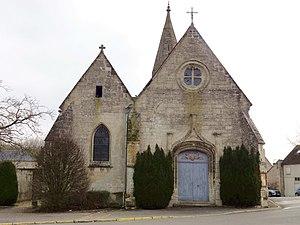
L'église Saint-Martin est une église catholique paroissiale située à Cauvigny, dans le département de l'Oise, en France. Sa fondation remonte au moins au XIᵉ siècle, et le mur méridional de la nef englobe des vestiges de cette époque. Sinon, l'église est principalement de style gothique flamboyant, et date pour l'essentiel du premier tiers du XVIᵉ siècle, mais elle comporte des éléments intéressants de deux campagnes de construction au XIIᵉ siècle. Ce sont d'abord trois voûtes d'ogives archaïques des années 1140, sans leurs supports, dans le collatéral nord ; puis le croisillon sud des années 1150 / 1160, qui a été repris à la période flamboyante ; et surtout un élégant clocher octogonal de la fin du XIIᵉ siècle avec une lanterne coiffée d'une flèche de pierre, qui compte parmi les plus beaux représentants de ce type de clocher dans la région. Le clocher, le croisillon sud, la tourelle d'escalier polygonale et la haute abside des années 1520 forment un ensemble pittoresque. À l'intérieur, l'architecture du chœur est tout à fait remarquable, notamment pour son plan octogonal.